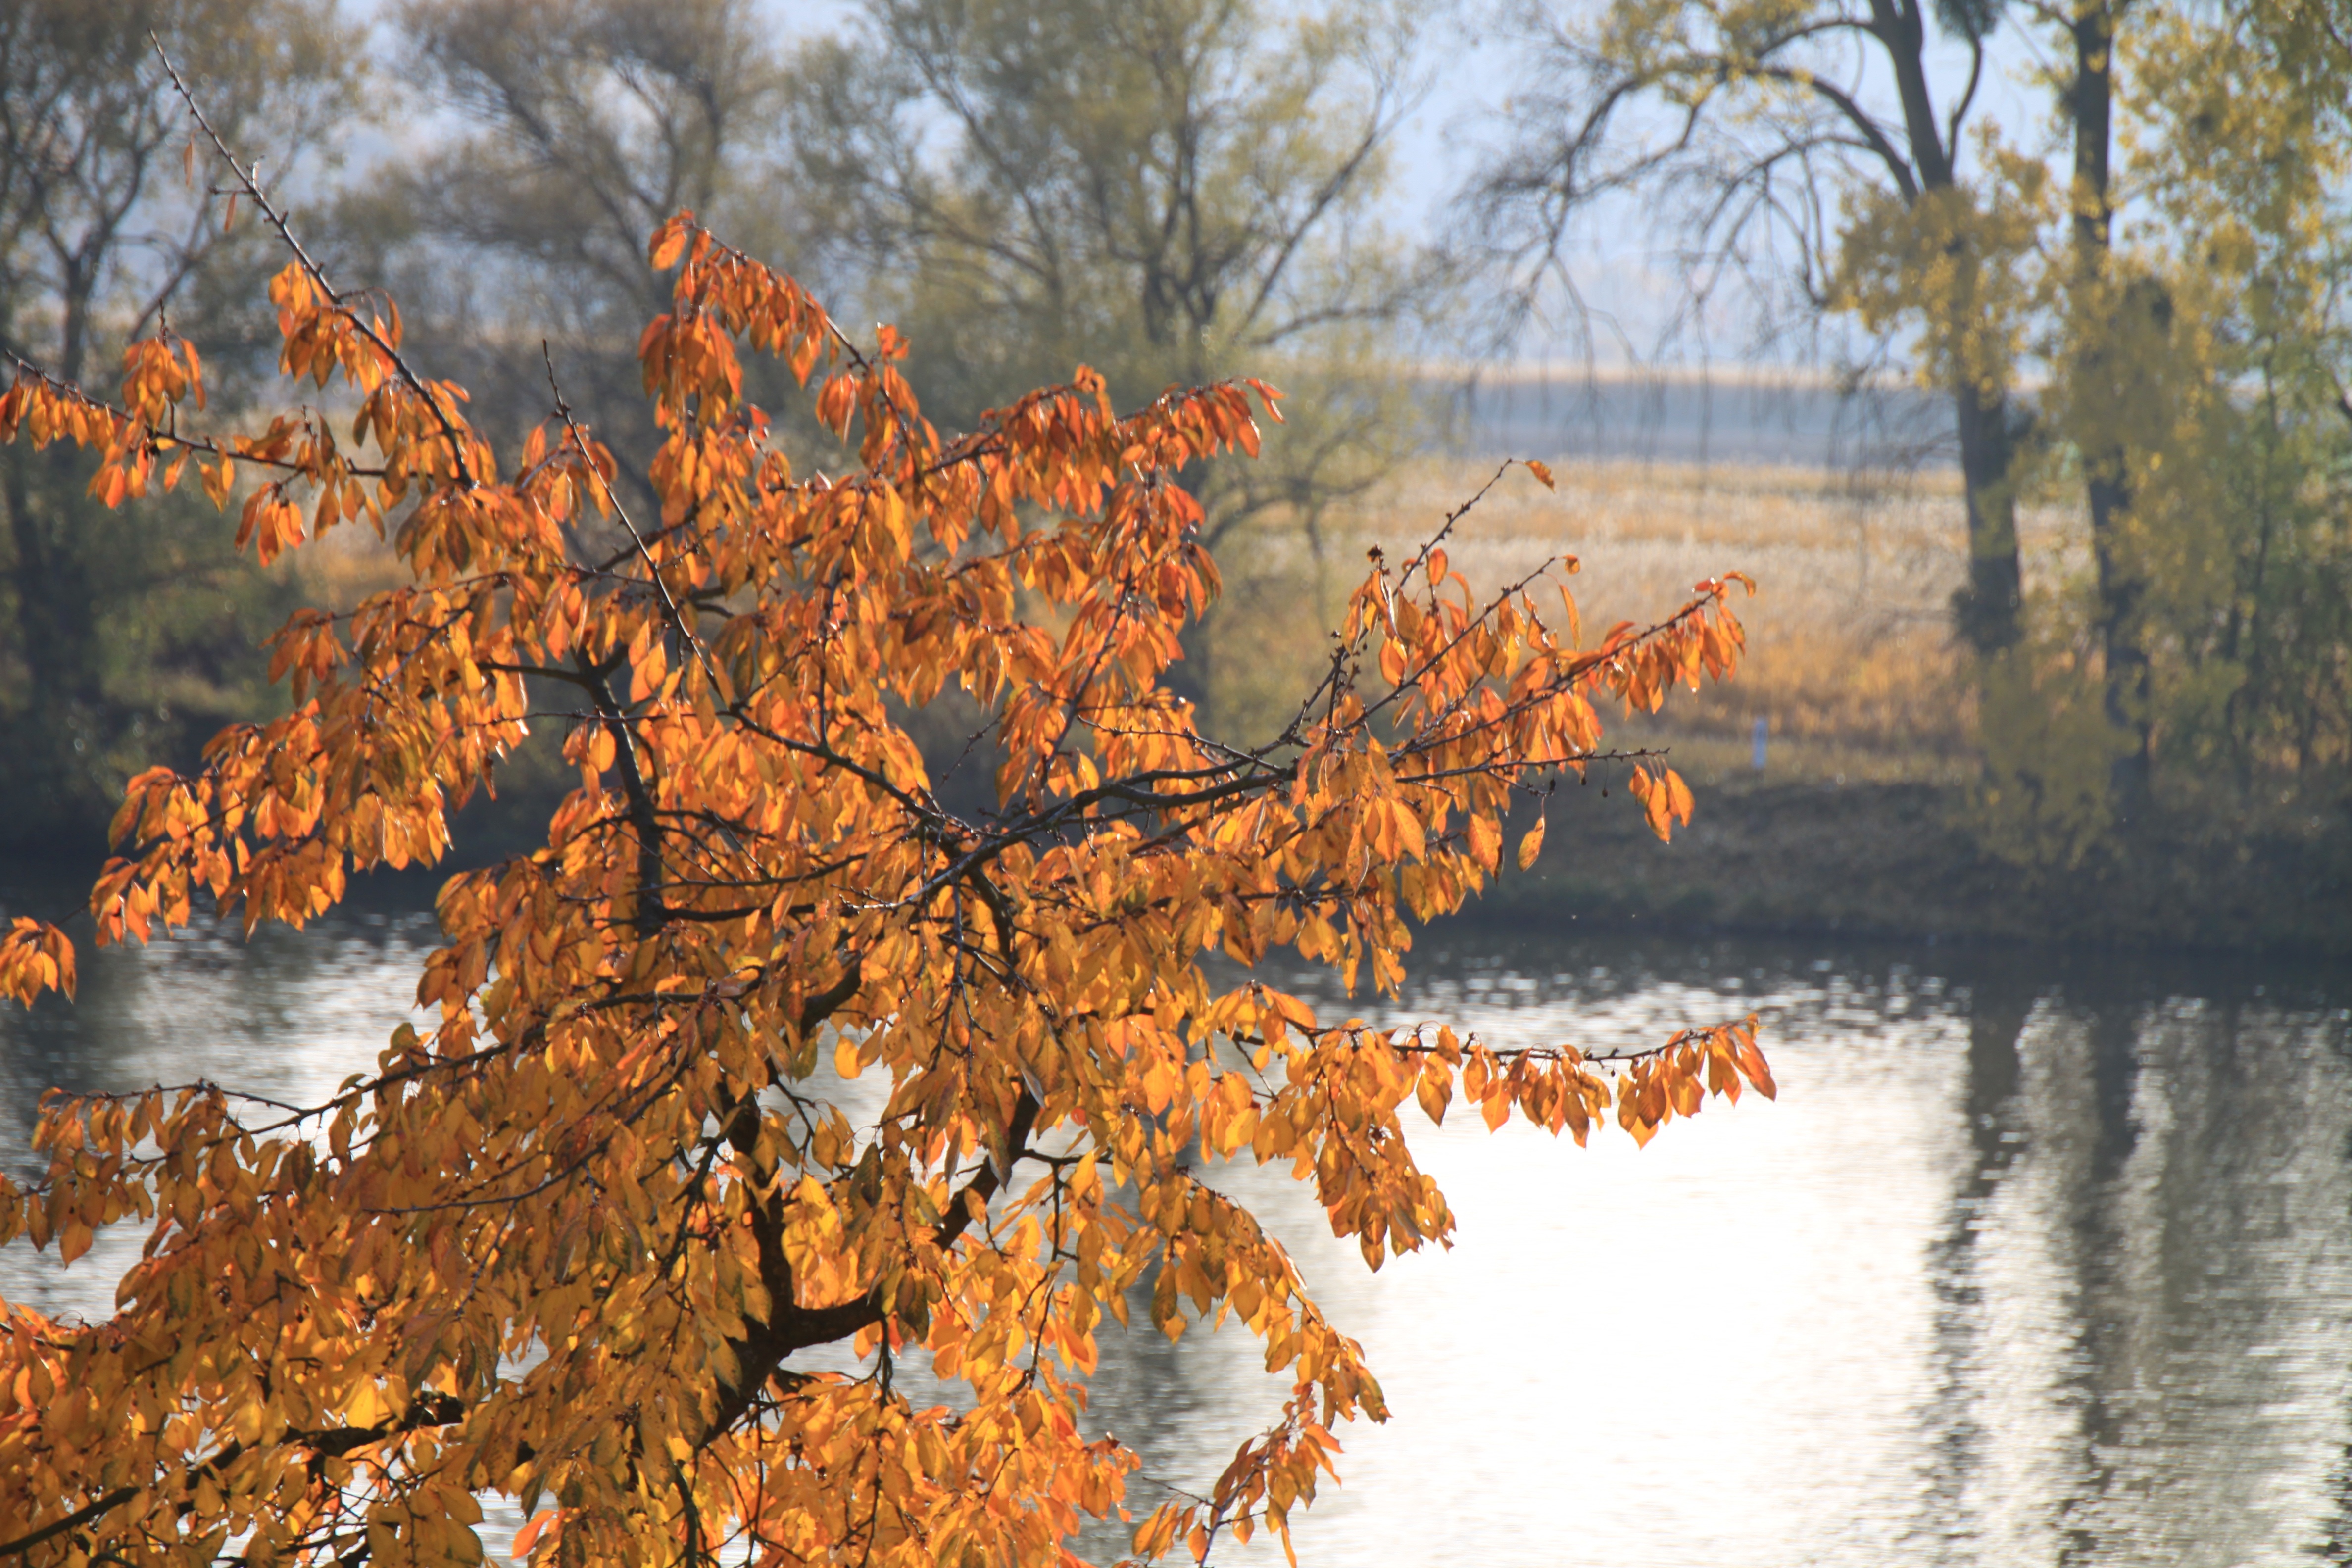
tree, nature, forest, branch, winter, plant, sunlight, morning, leaf, reflection, autumn, colorful, season, leaves, woodland, cherry, atmospheric phenomenon, woody plant